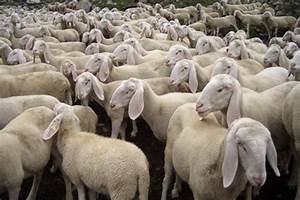
Label: pecora